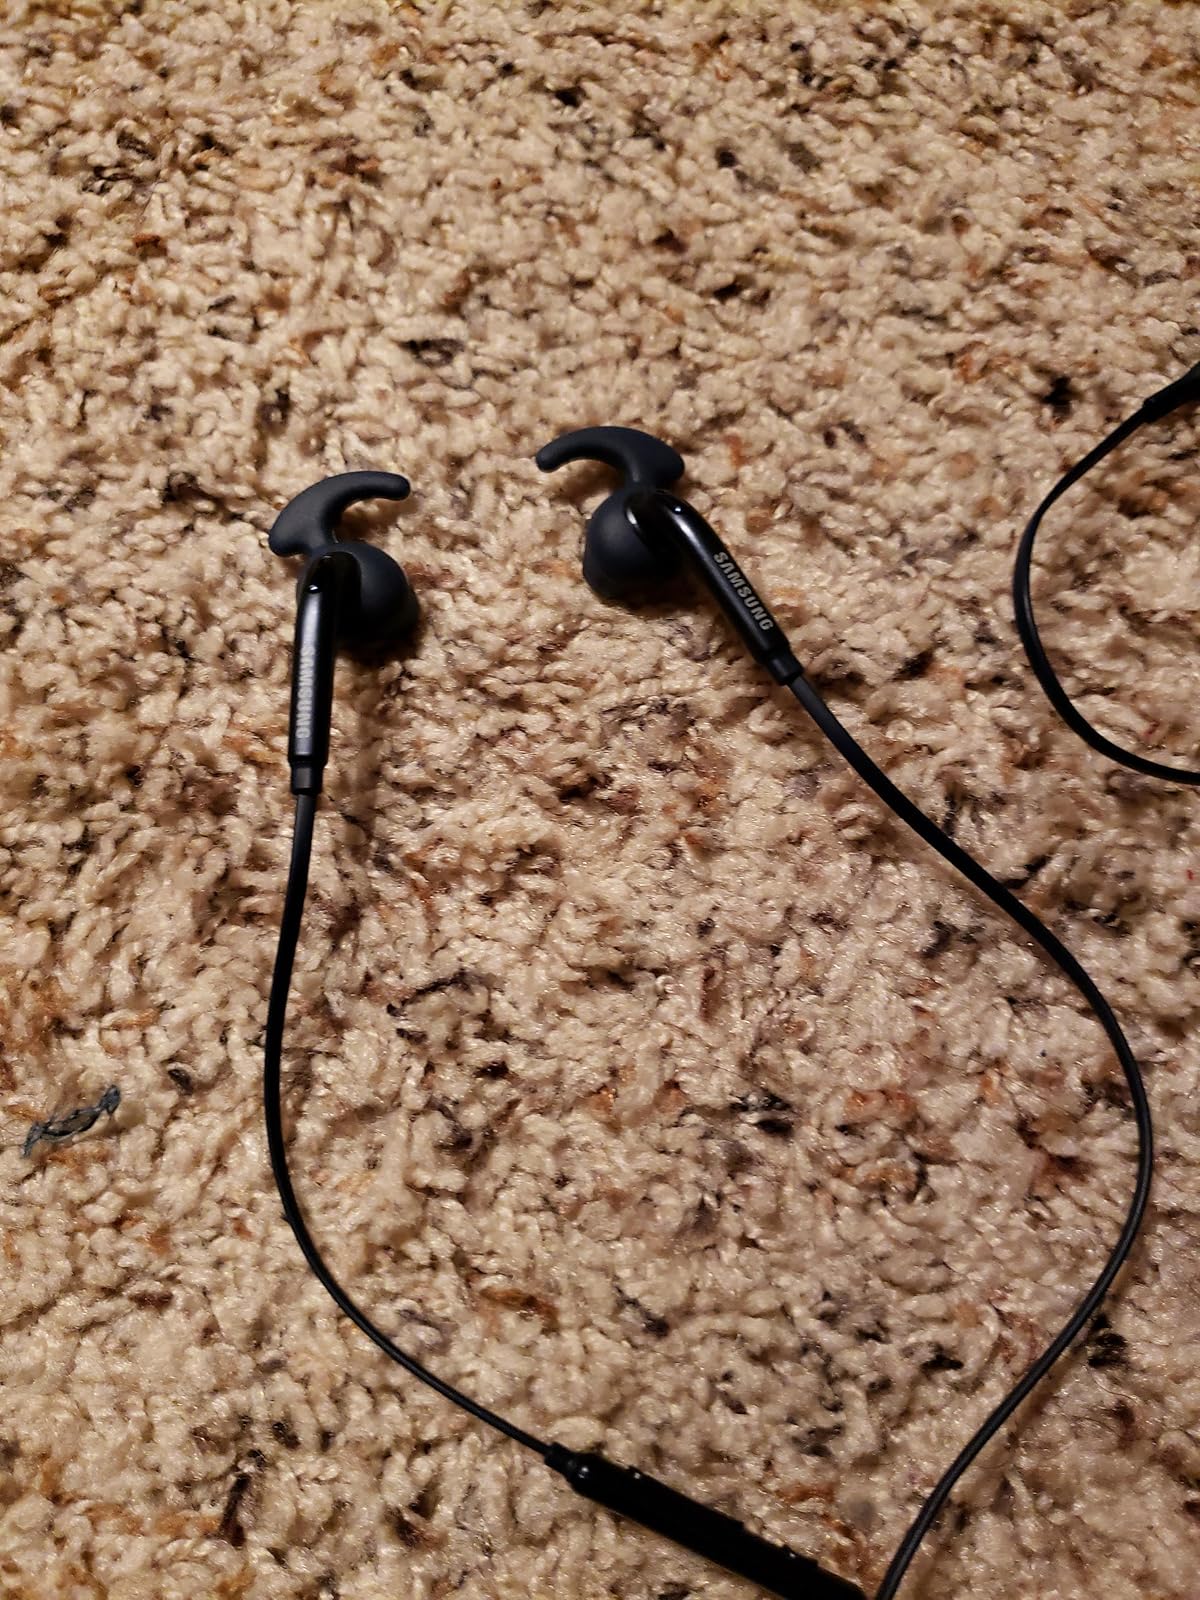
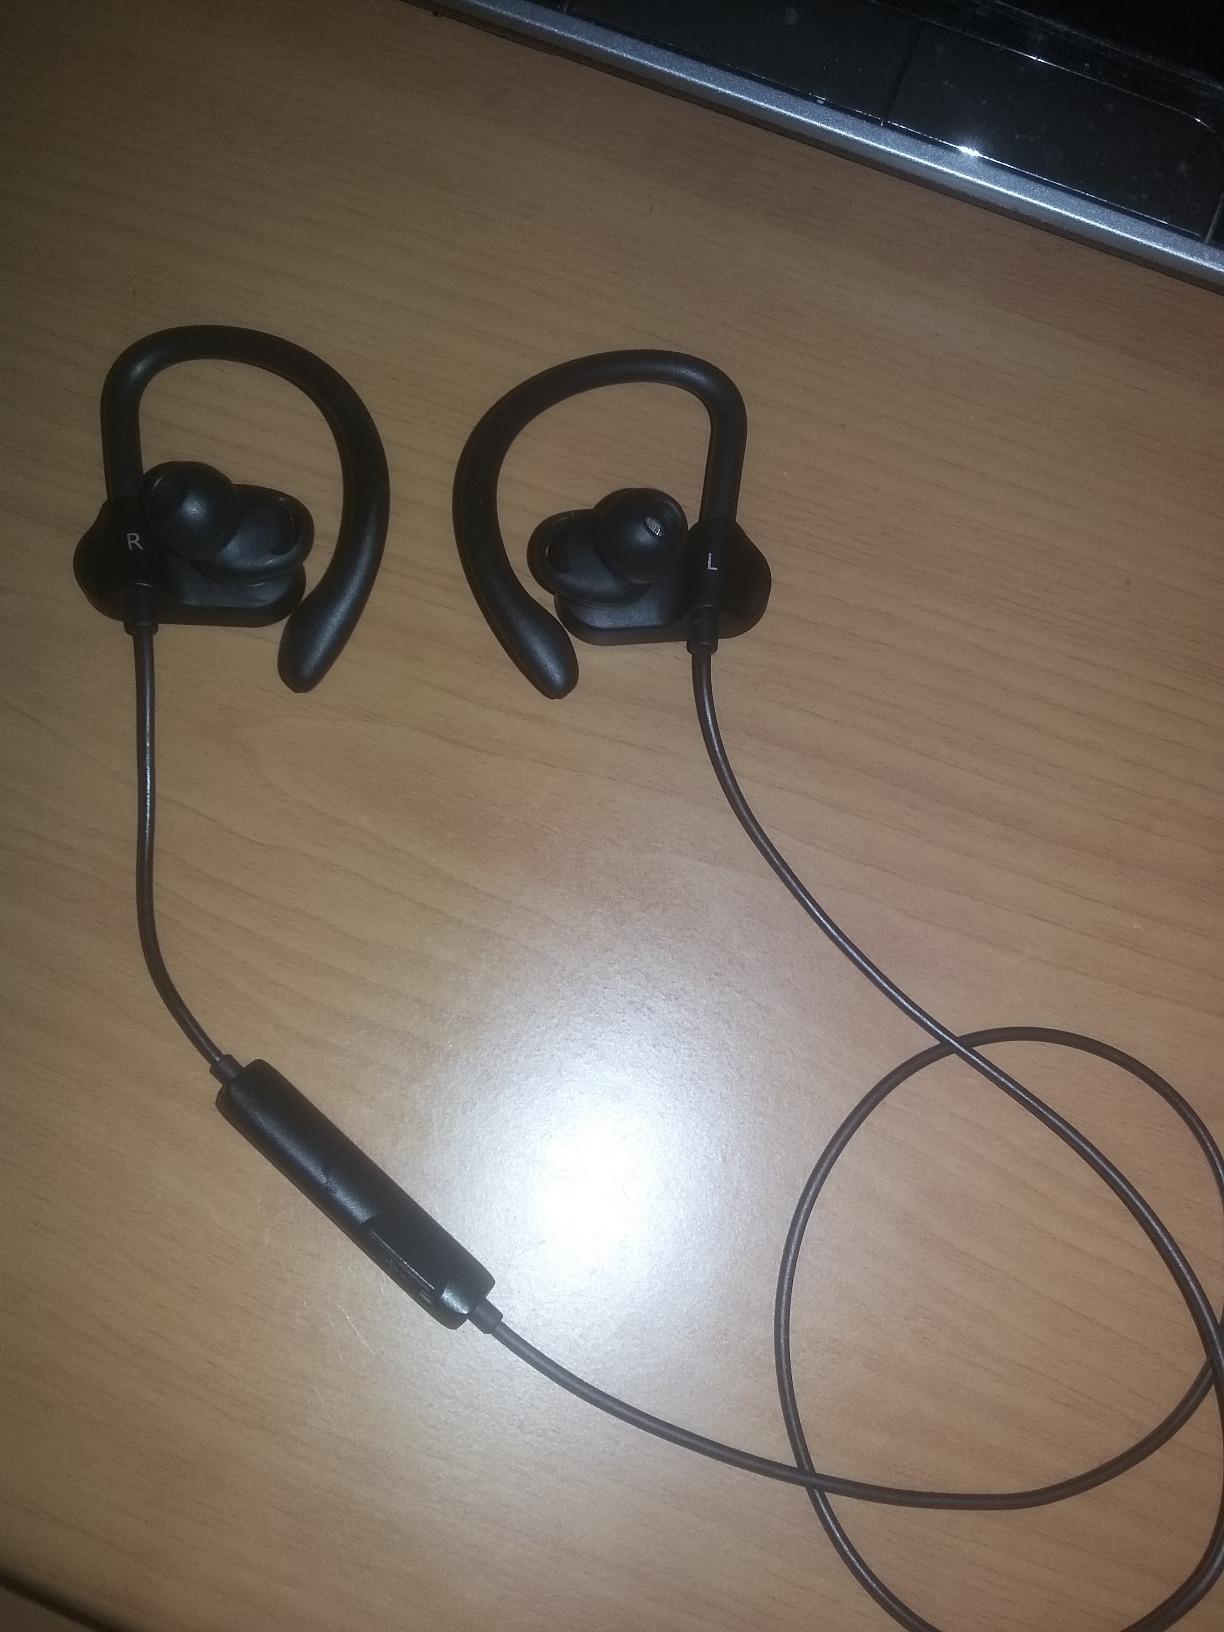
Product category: headphones
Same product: no